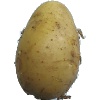
Label: white_potato